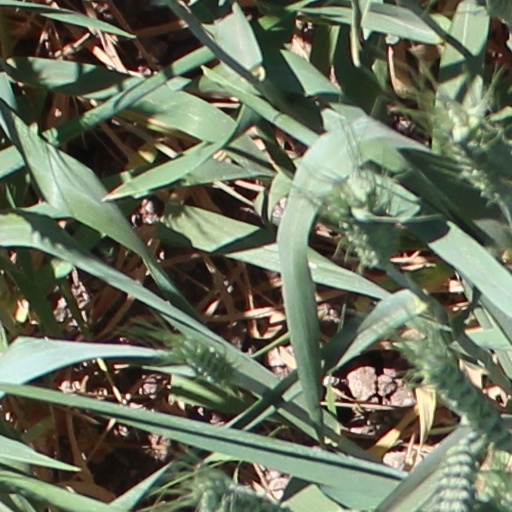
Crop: wheat